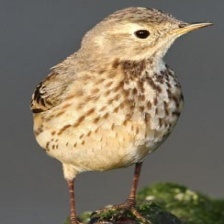
Species: AMERICAN PIPIT
Scientific name: ANTHUS RUBESCENS